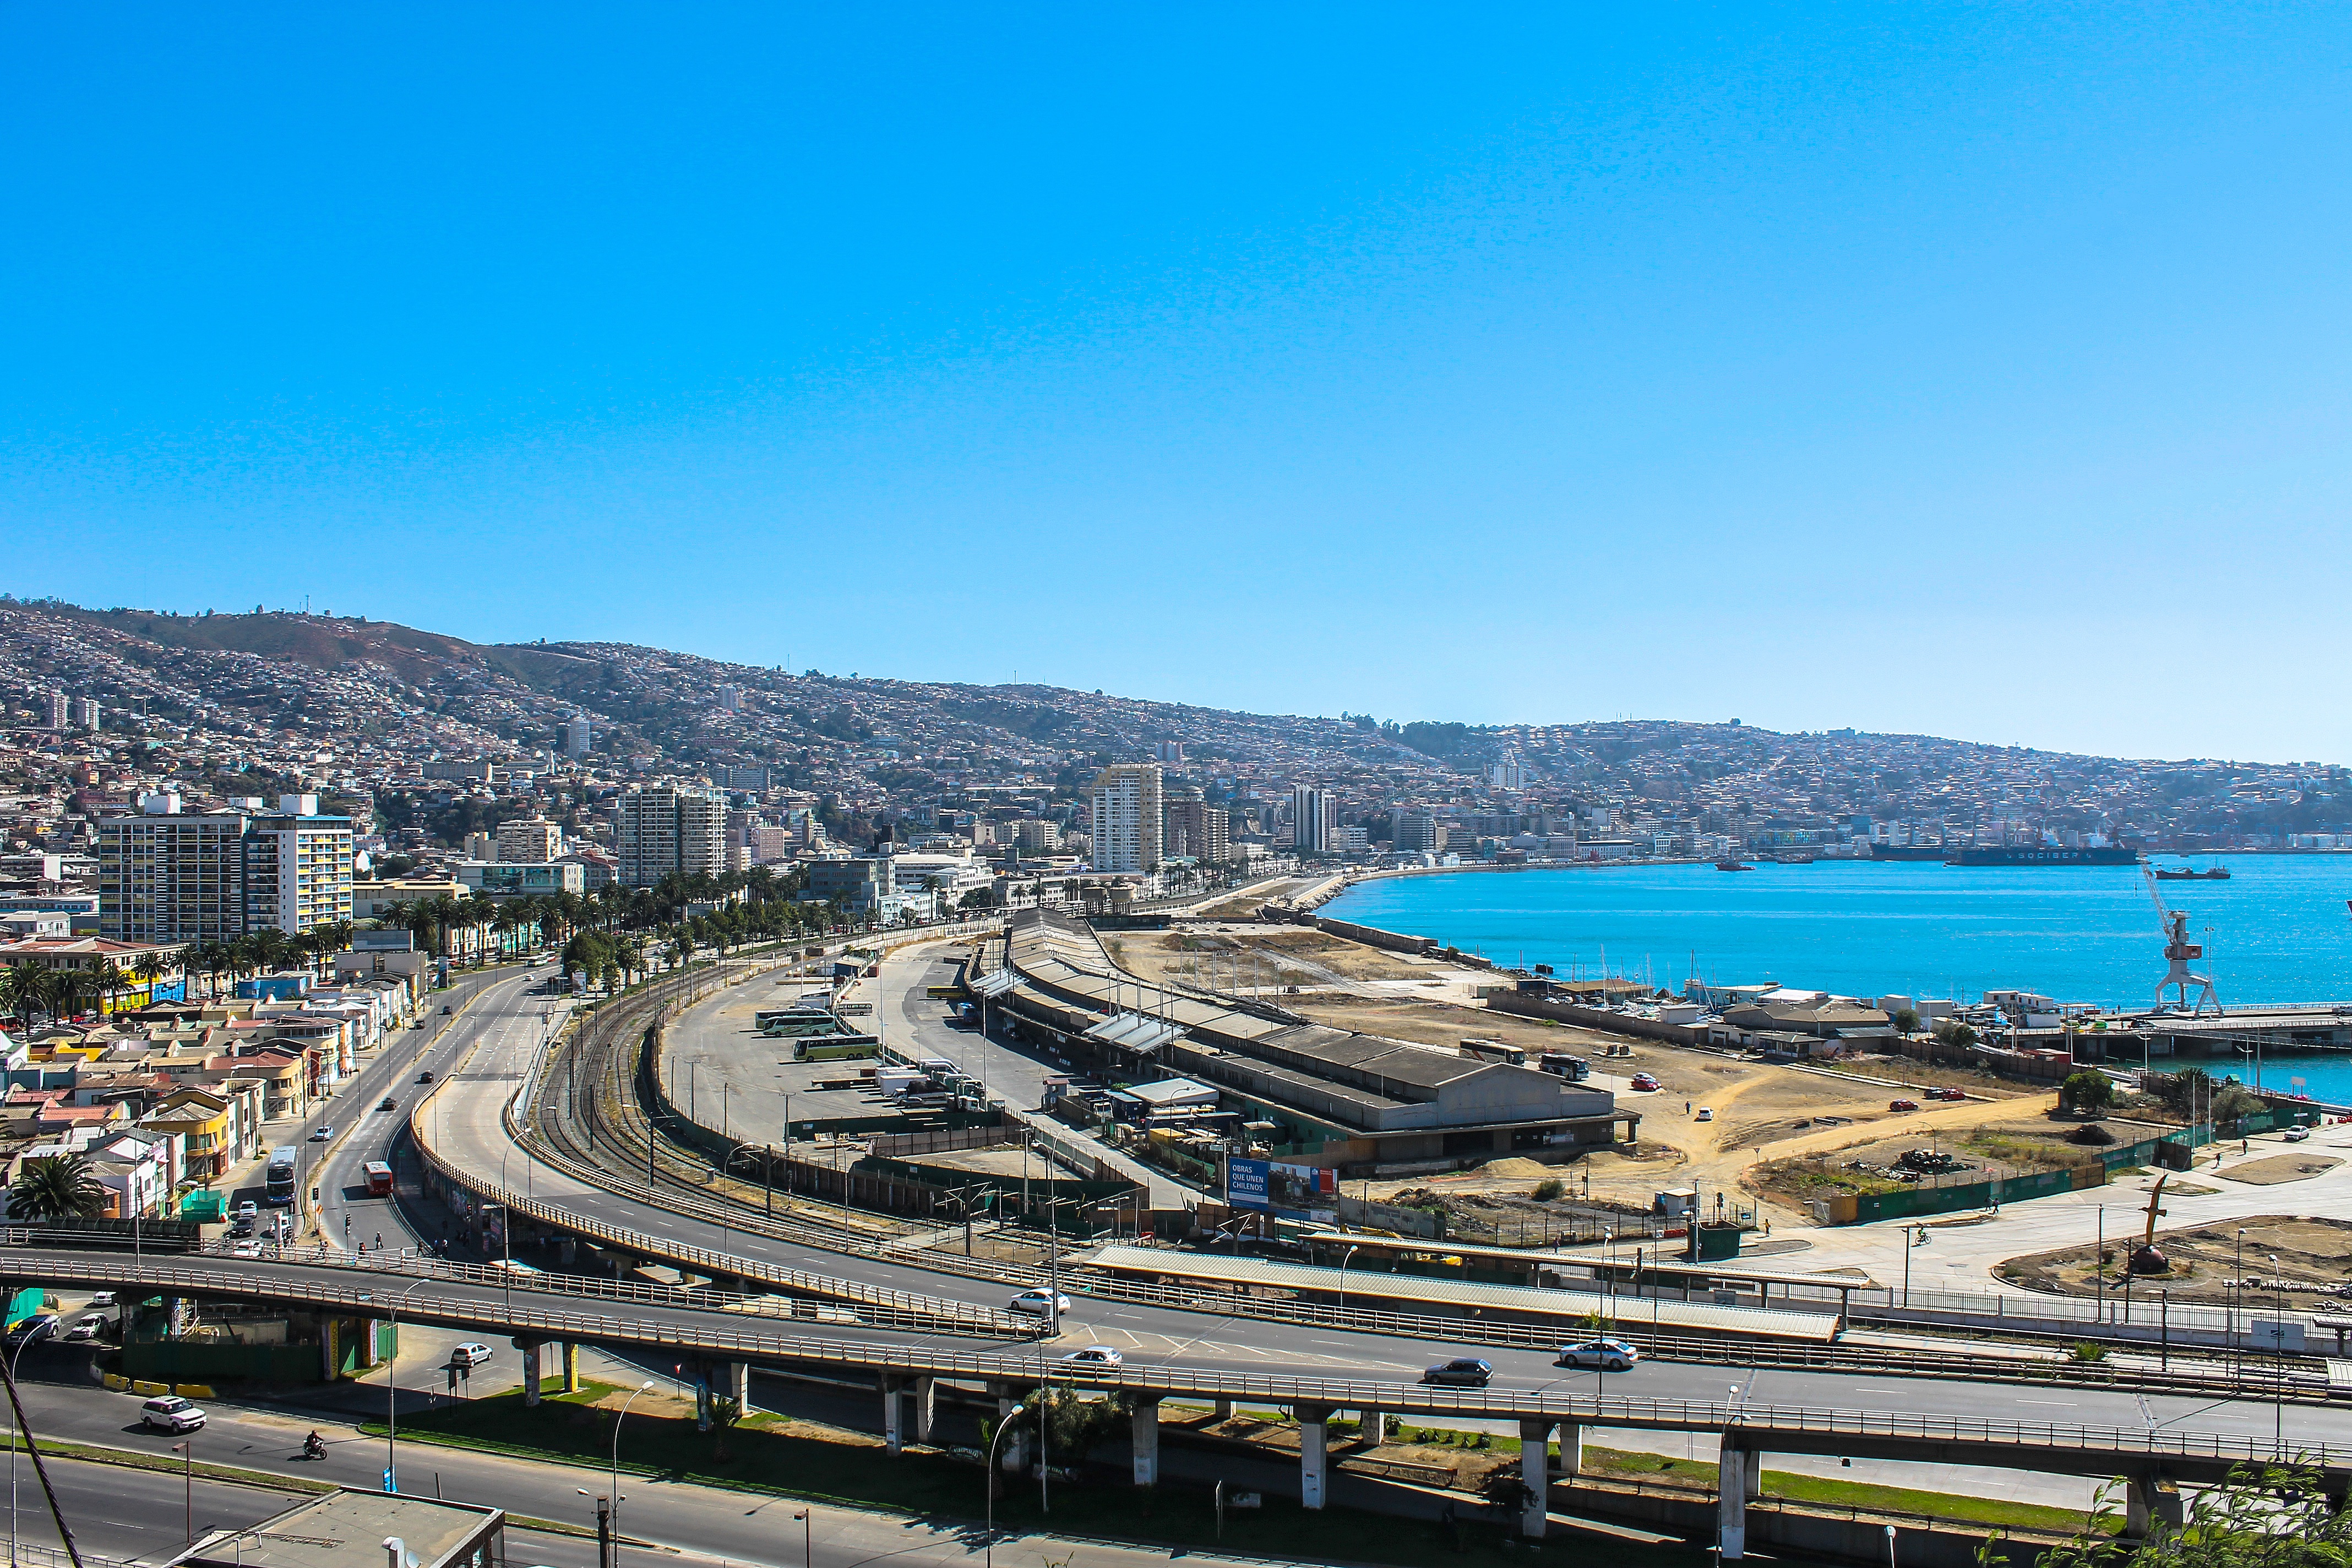
sea, coast, structure, highway, city, panorama, port, stadium, chile, hills, infrastructure, heritage, valparaiso, aerial photography, baron hill, port of valpara so, sport venue